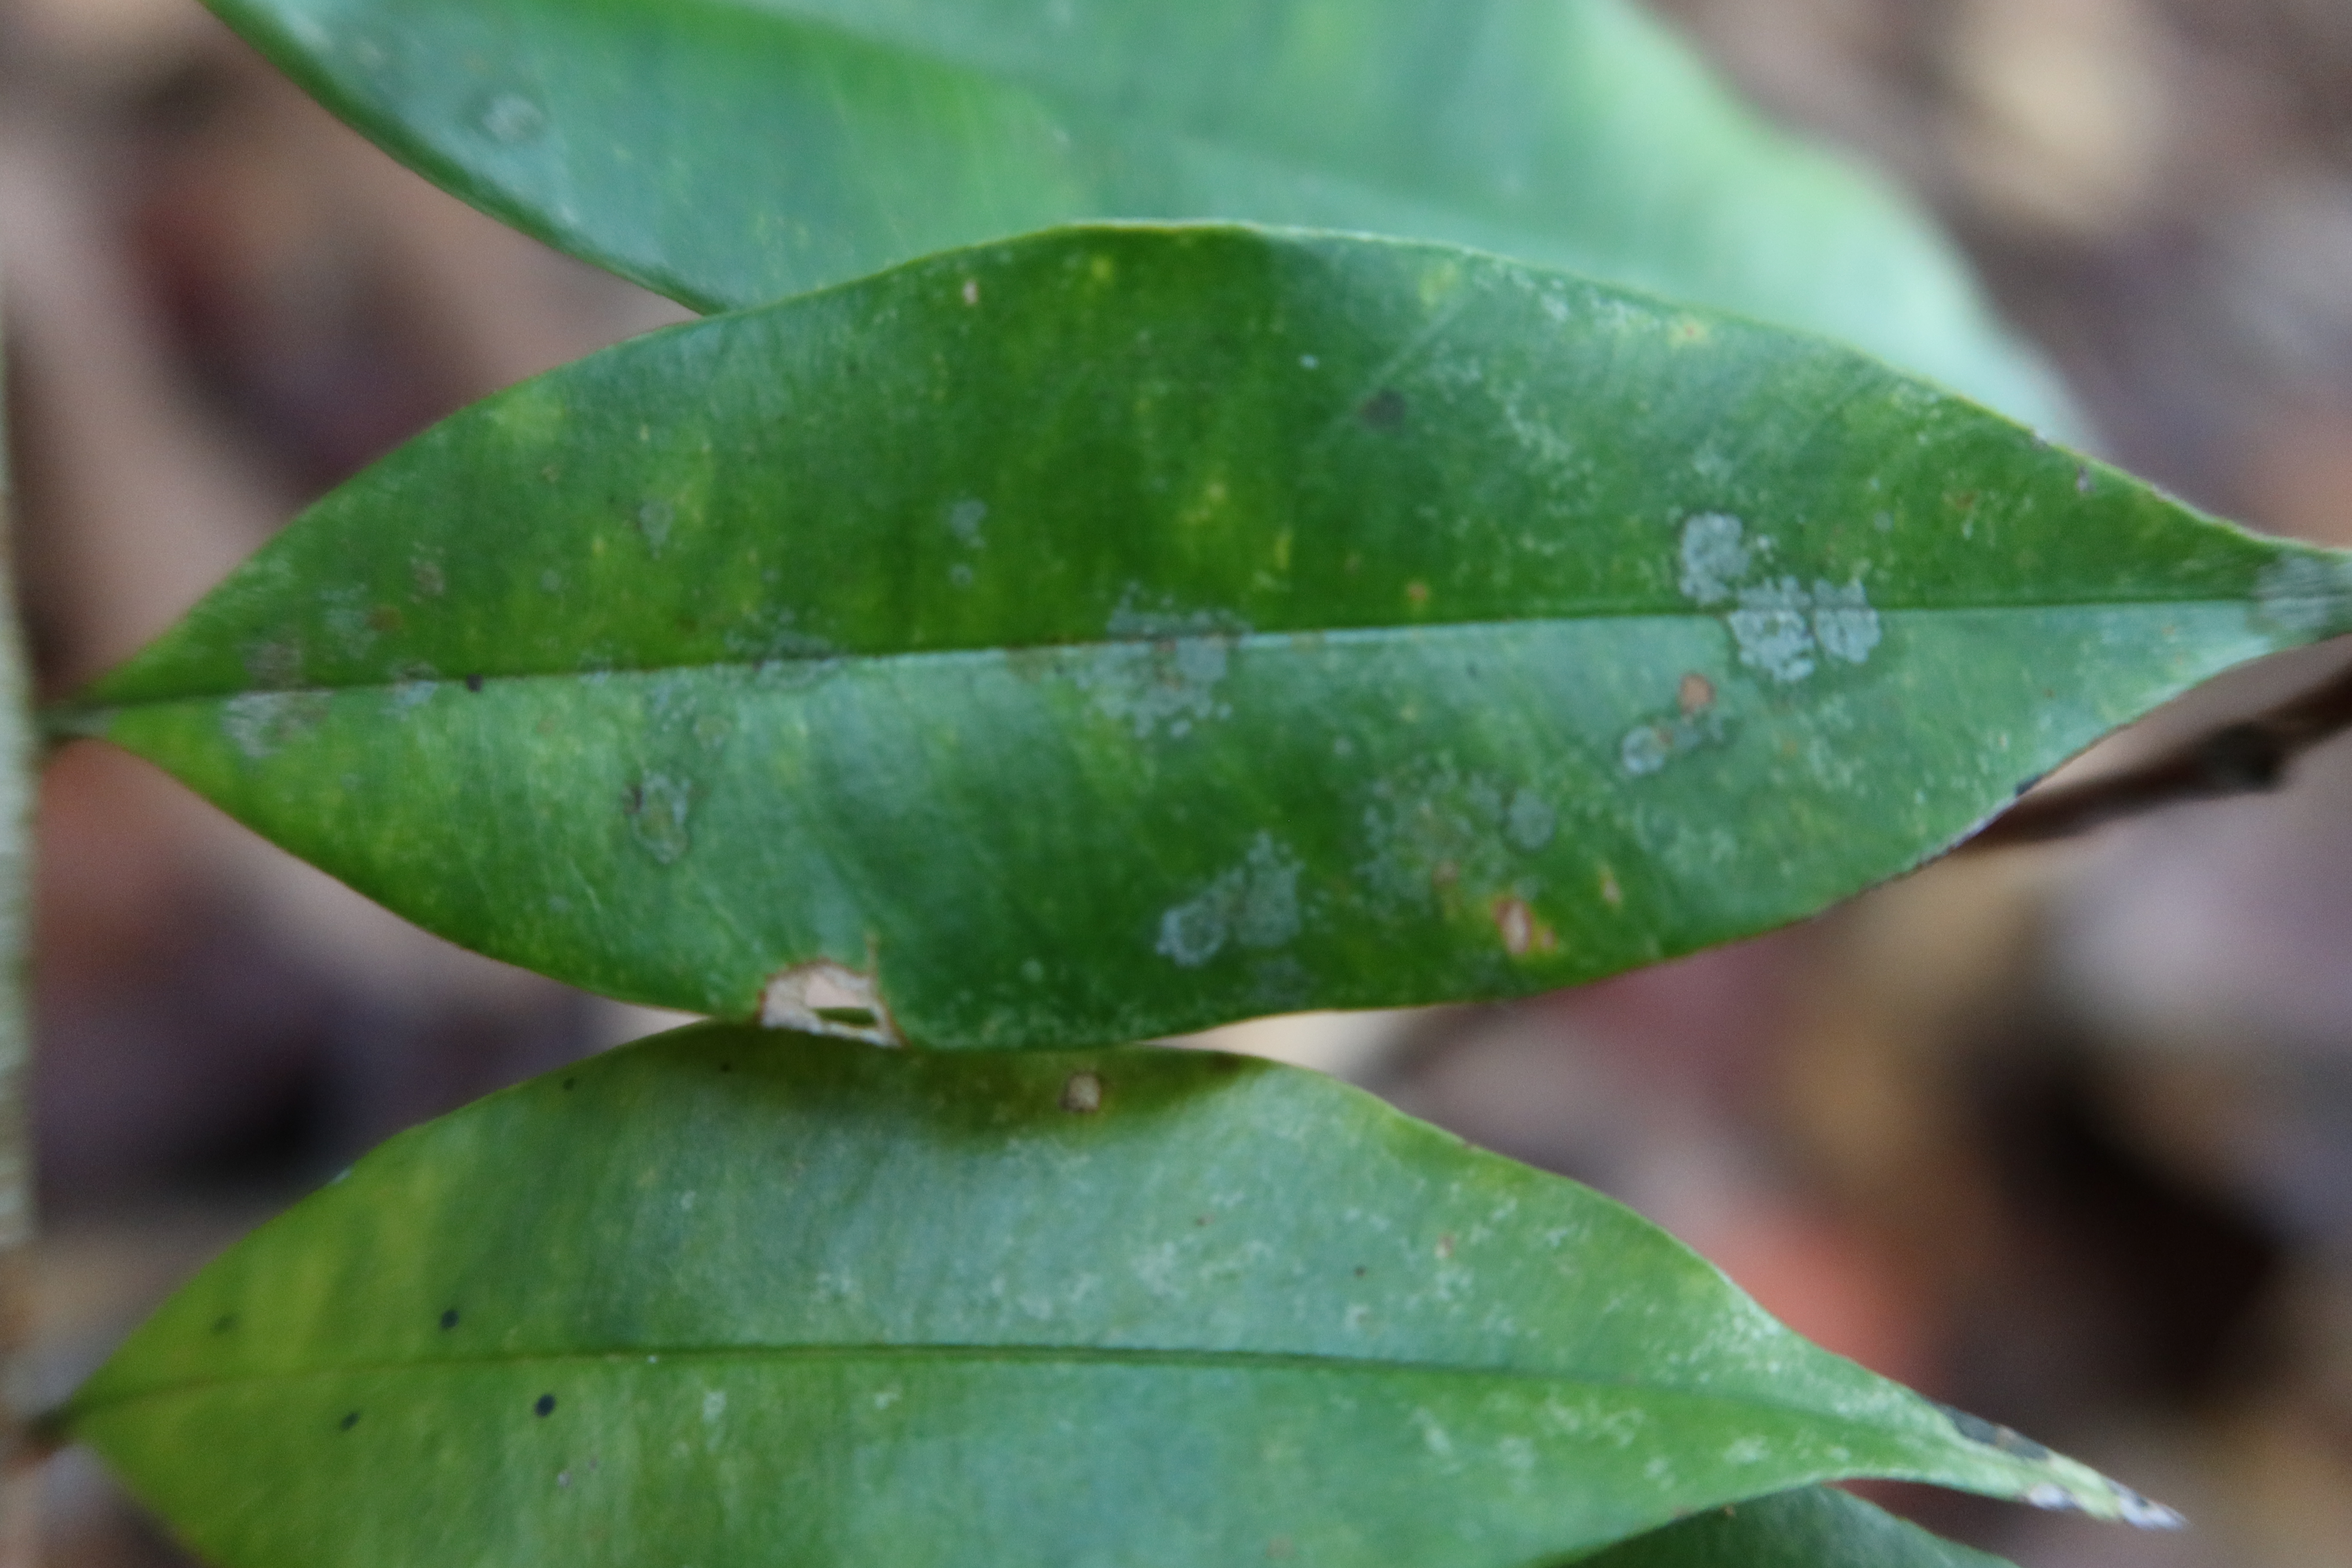
Label: Black spots